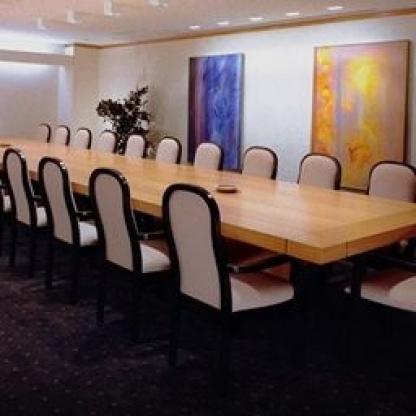
Scene: Indoor